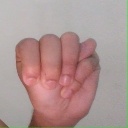
अक्षर: म